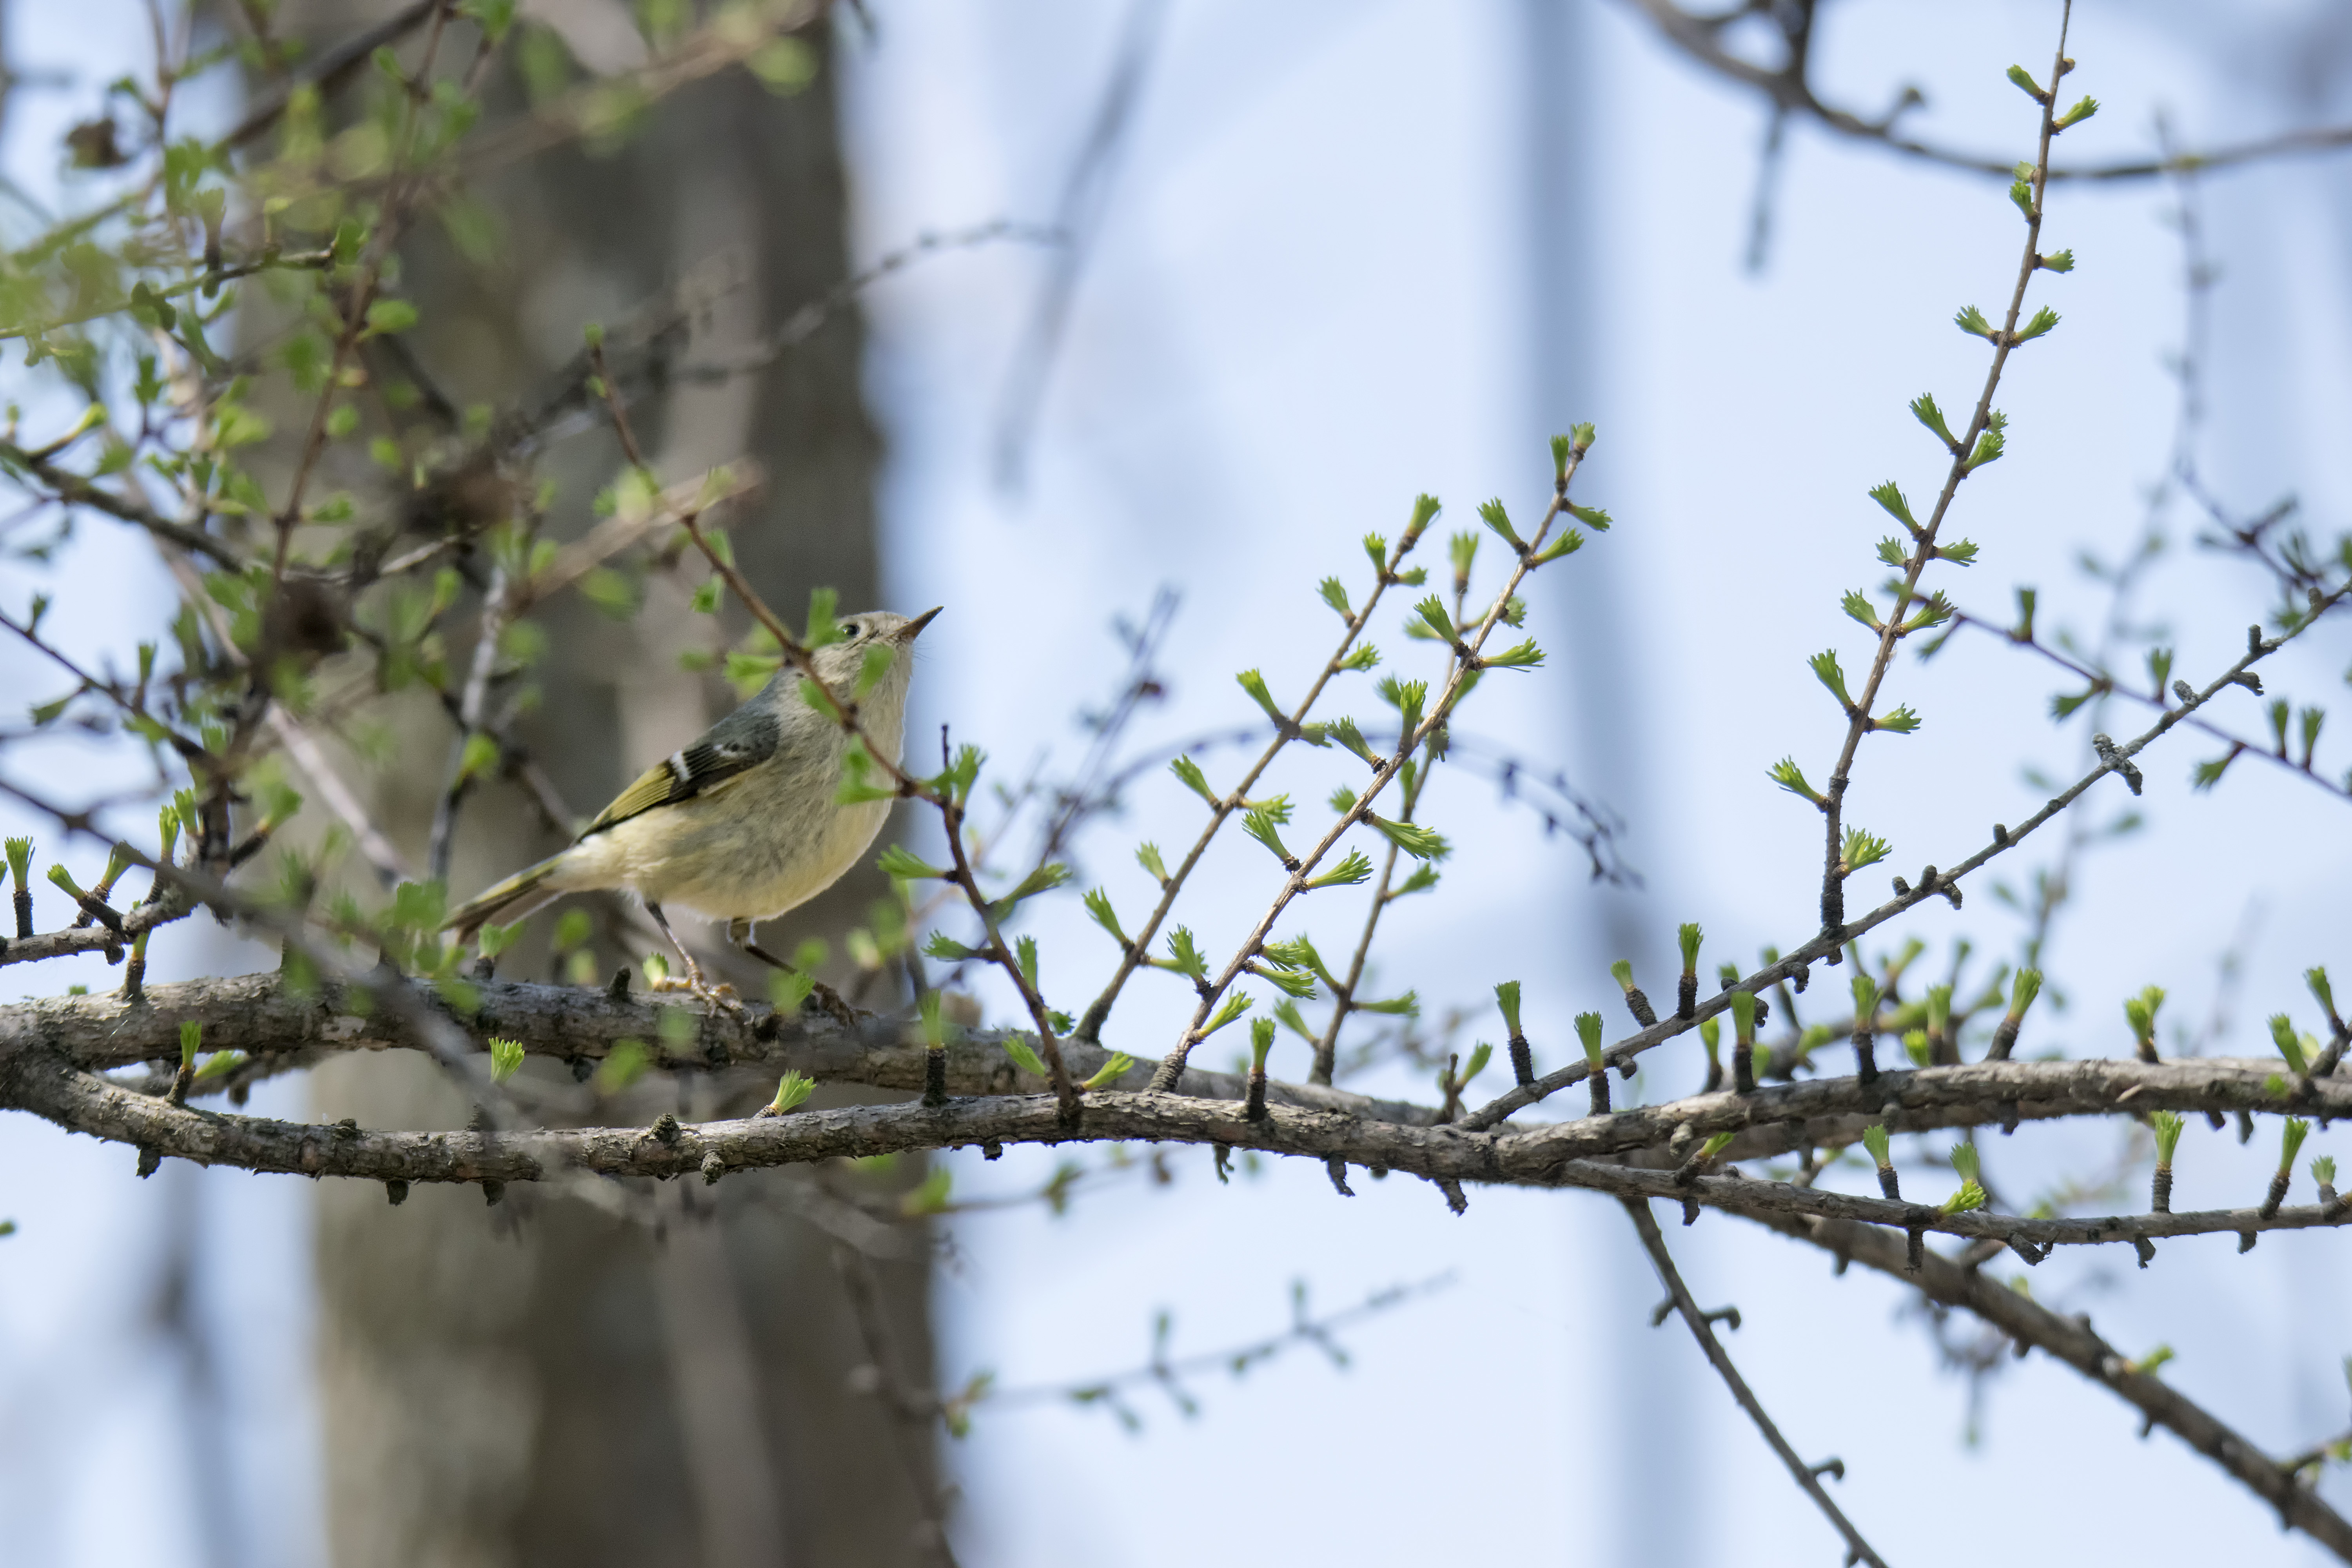
tree, nature, branch, bird, flower, wildlife, spring, fauna, twig, canada, a, vertebrate, quebec, parakeet, sherbrooke, oiseau, roitelet, couronne, rubis, ruby, crowned, kinglet, old world flycatcher, perching bird